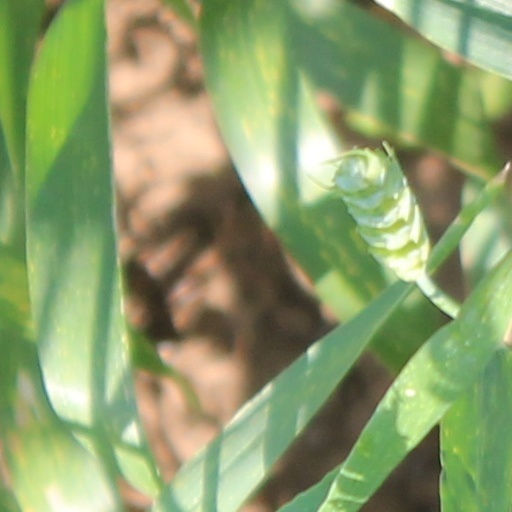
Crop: wheat